Transport in Birmingham

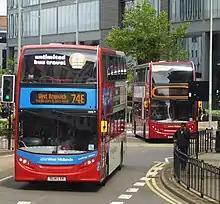
Busses in Birmingham.

The West Midlands Metro is a light-rail tram system promoted by TfWM. The system currently has one line which connects Birmingham to Wolverhampton via West Bromwich and Wednesbury. The original line from Wolverhampton to Birmingham Snow Hill was opened in 1999. In 2016, the line was extended across Birmingham city-centre from Birmingham Snow Hill to Birmingham New Street station, subsequently extended to Centenary Square with work in hand as of 2021 to continue the line on to Five Ways and Edgbaston, and on another line connecting to the Eastside of the city-centre. There are long-term plans to extend the system across Birmingham and the West Midlands. 3 new lines to Brierley Hill, Digbeth and Birmingham Airport are under construction. With more lines receiving £1.7bn in funding to Walsall, Stourbridge, Quinton, Wednesfield, Solihull and New Cross Hospital that are currently in development / planning.